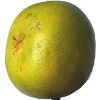
Label: Pomelo Sweetie 1